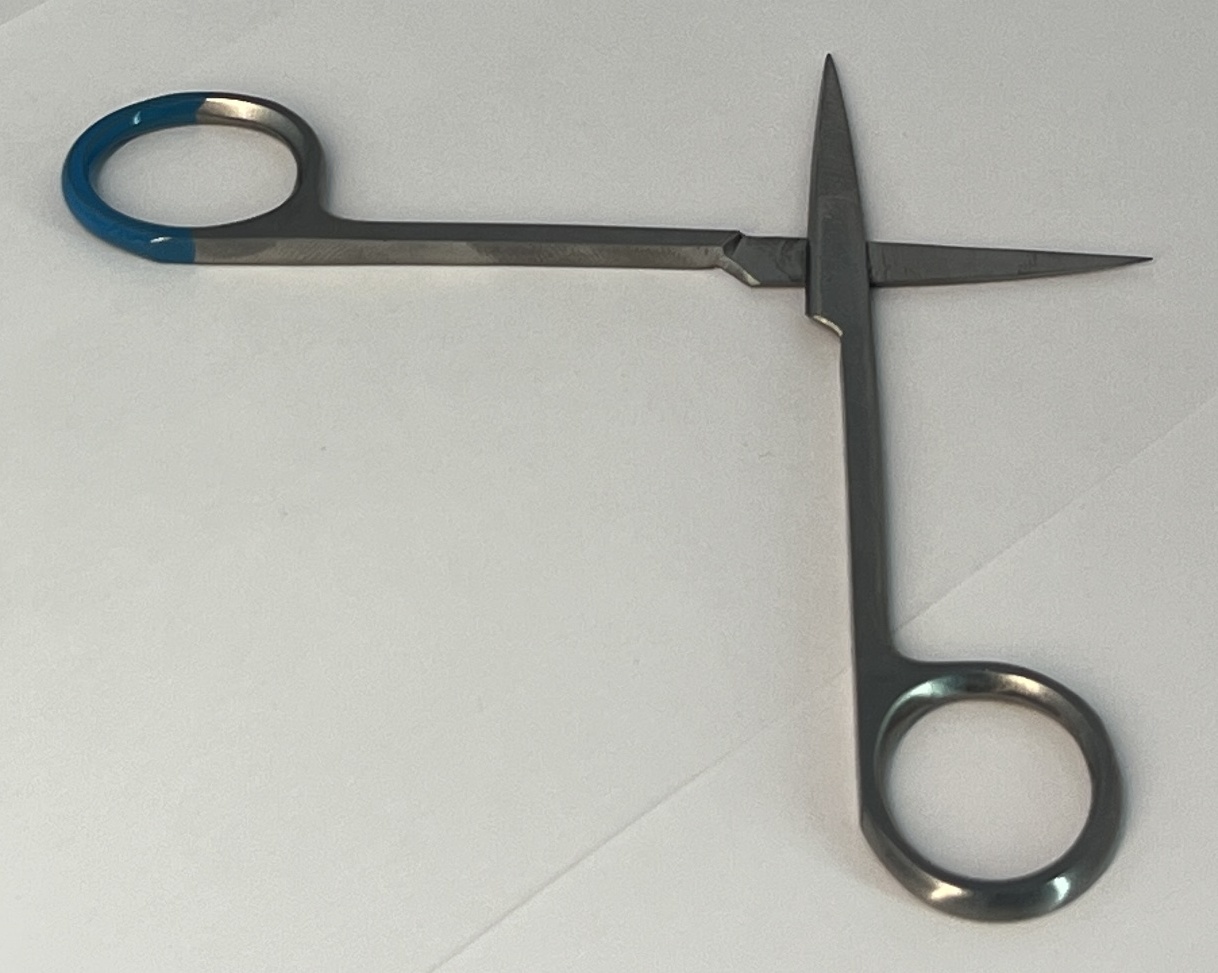
Hinged instrument state: open